Haputale

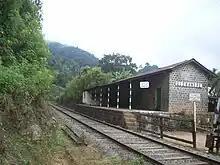

Haputale railway station is the 69th station on the Main Line. The station opened on 19 June 1893, following the extension of the main line from Nanu Oya railway station to Haputale.